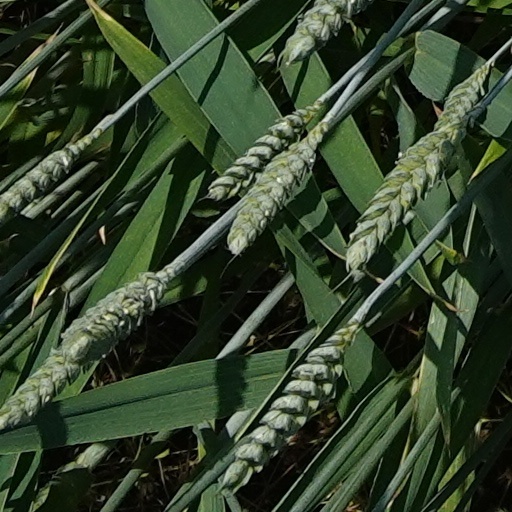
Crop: wheat